Bakita Byaktigato

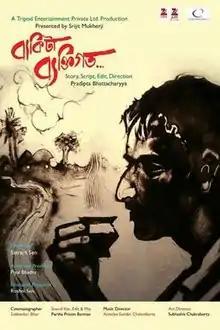
Film poster

Bakita Byaktigato is a Bengali drama film directed by Pradipta Bhattacharyya and produced by Tripod Entertainment (IN). It won the 61st National Film Awards for Best Feature Film in Bengali.